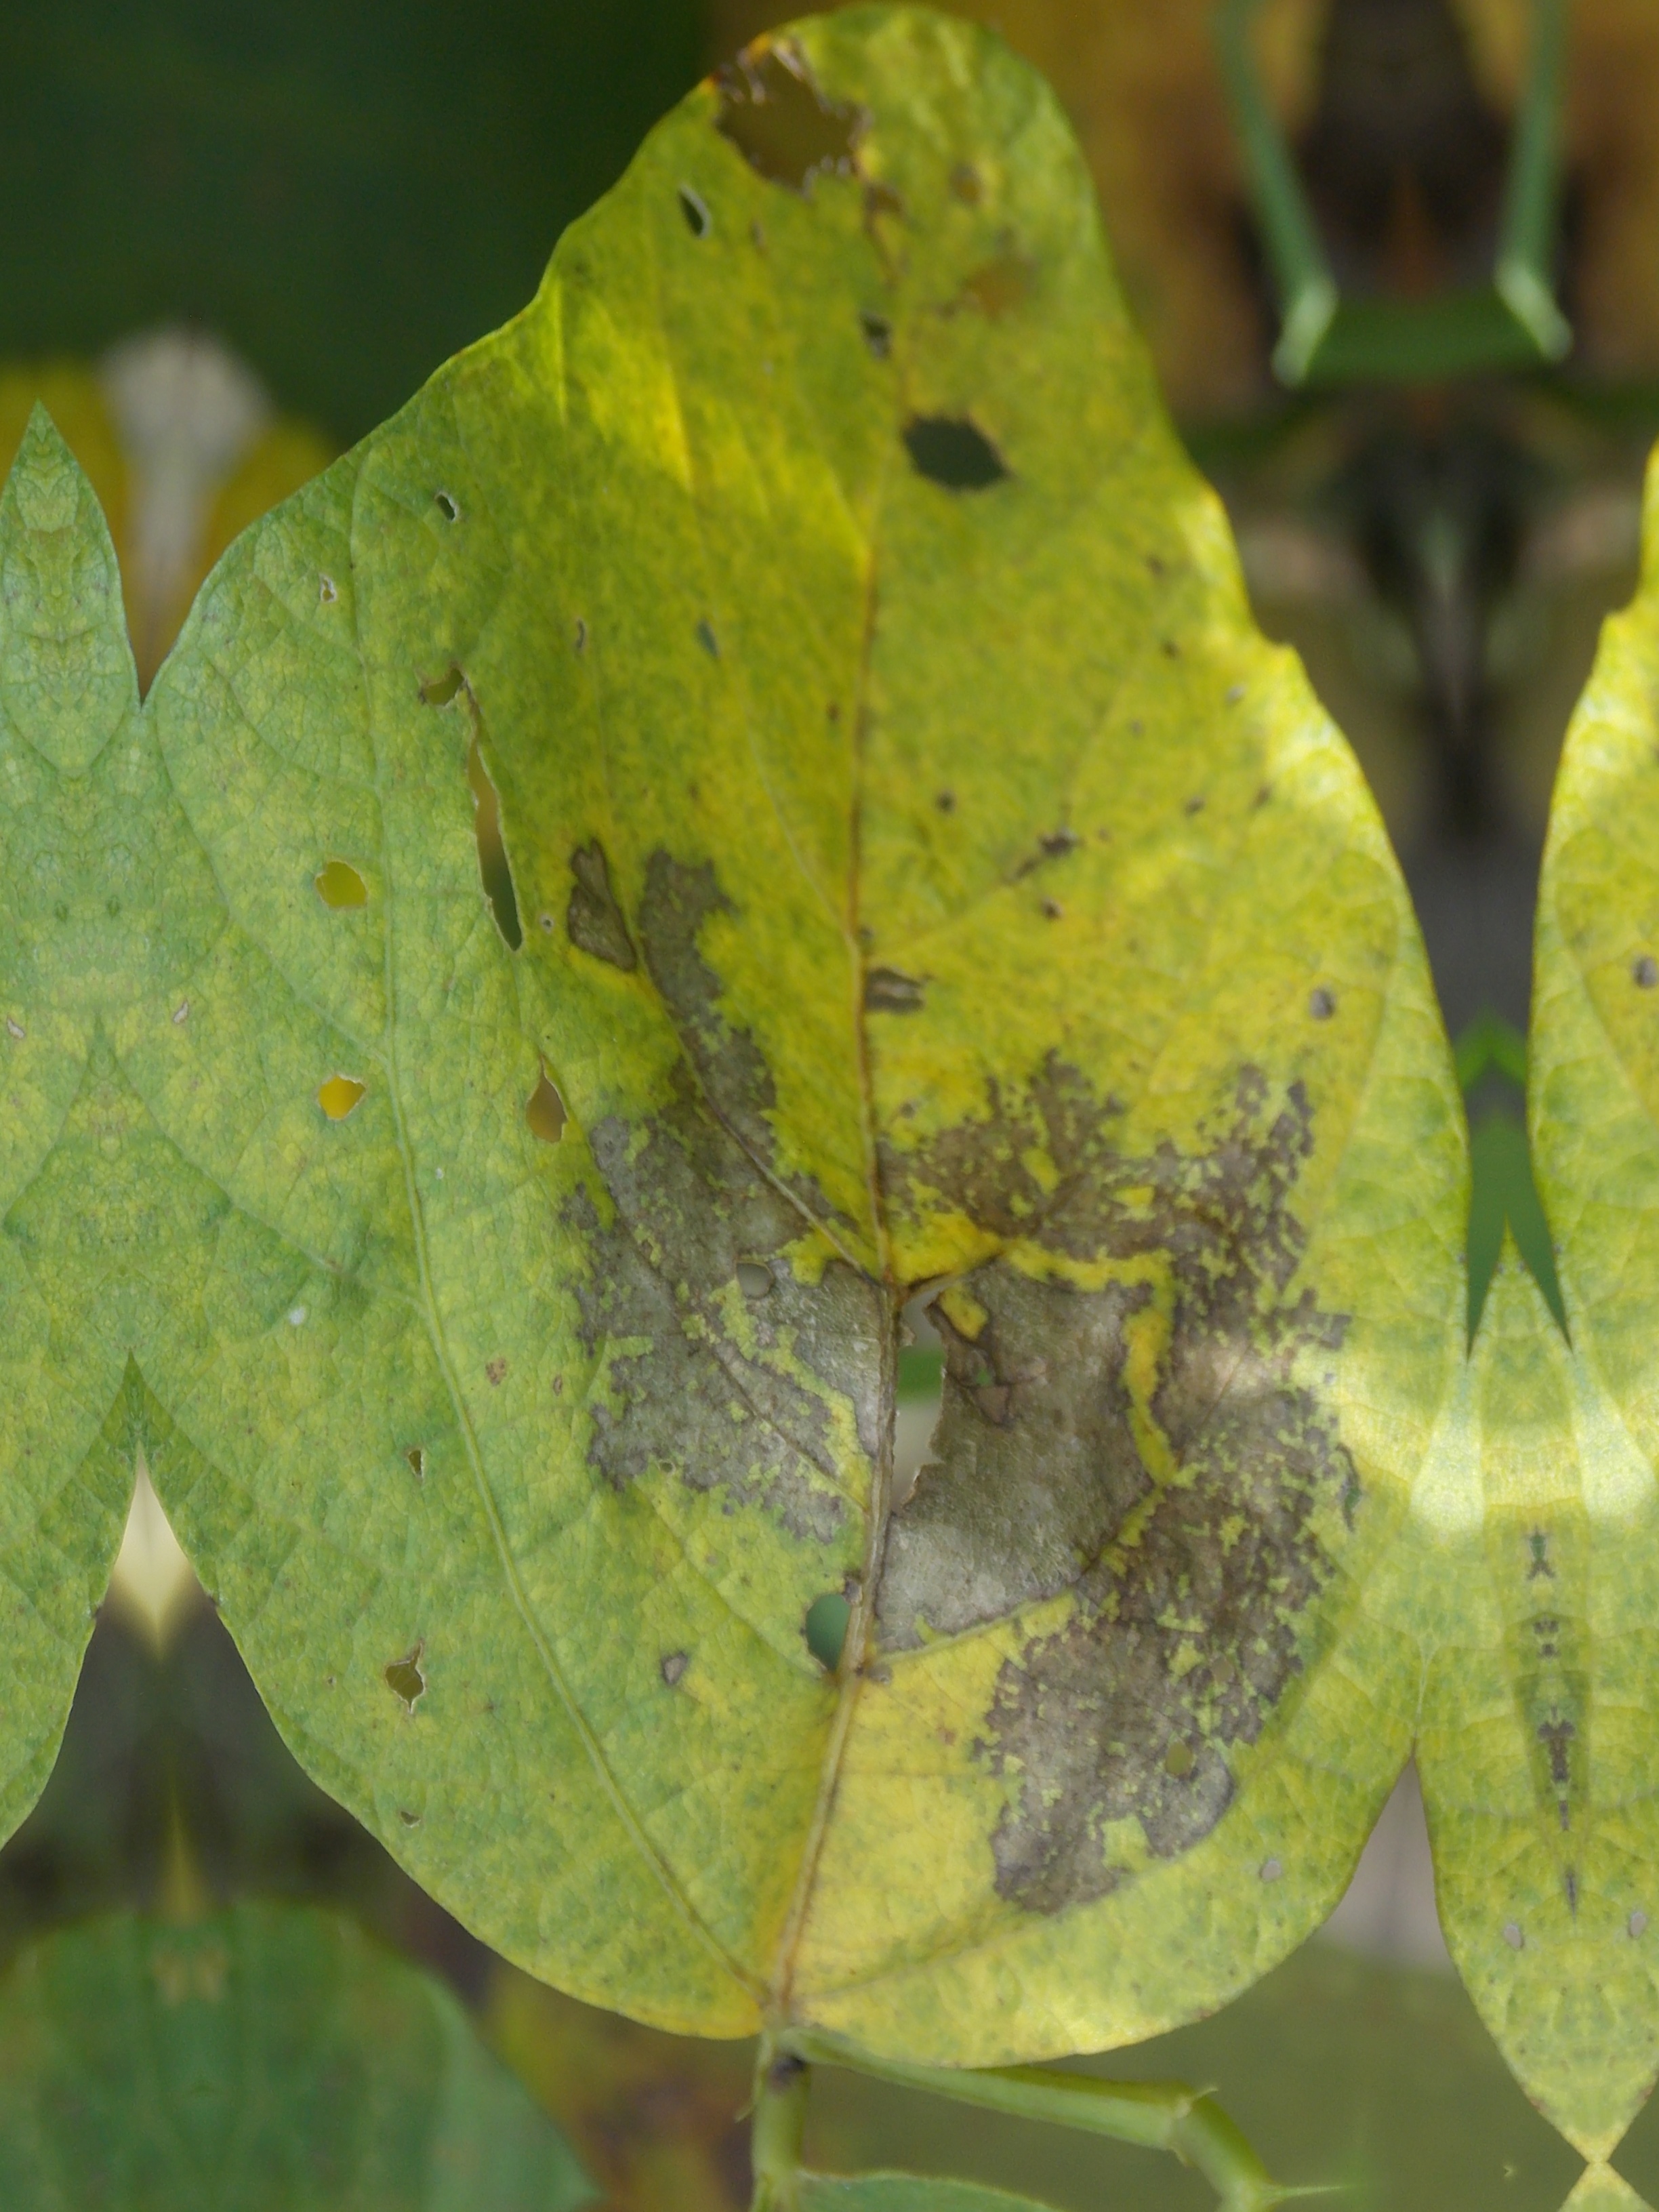
Label: Disease